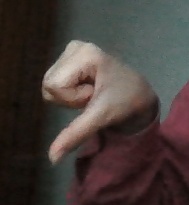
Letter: waw